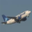
Label: airplane